VF-96

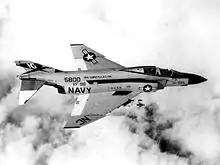
"Showtime 100", the VF-96 F-4J flown for three "kills" by Cunningham and Driscoll

VF-96 embarked aboard for a deployment to Vietnam from 1 October 1971 to 1 July 1972. During this deployment, Lieutenant Duke Cunningham and Lieutenant j.g. William P. Driscoll of VF-96 scored their five aerial victories. On 19 January Cunningham and Driscoll shot down a MiG-21, on 8 May a MiG-17, and on 10 May they shot down three MiG-17s, becoming the only US Navy aces of the war. Three more VPAF MiG-17s were downed by two other VF-96 crews on 10 May, two by Lieutenant Michael J. Connelly and Lieutenant Thomas J. Blonski and one by Lieutenant Steven C. Shoemaker and Lieutenant j.g. Keith V. Crenshaw. All eight victories were scored with AIM-9 Sidewinders.